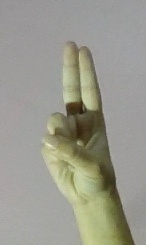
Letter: taa